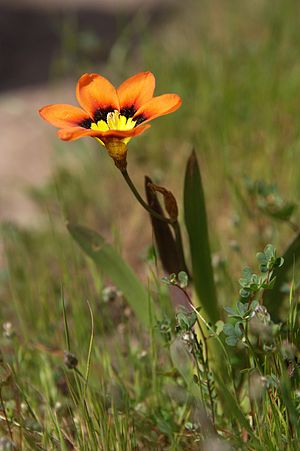
Harlekinblomst
Harlekinblomst (Sparaxis tricolor)Foto: Noah Elhardt.
Harlekinblomst er en farverig løgplante med stjernefarvet blomst på lange irislignende stilke.